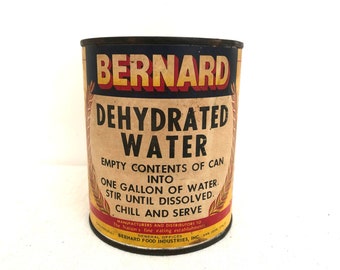
Label: metal